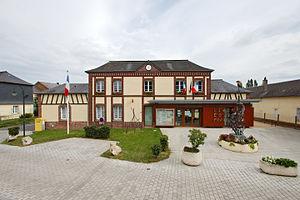
Mairie de Roncherolles-sur-le-Vivier, rue de l’Église
Roncherolles-sur-le-Vivier est une commune française située dans le département de la Seine-Maritime en région Normandie.